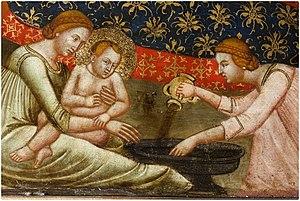
Bain de Jésus, au pied de l'image de la Nativité dans le polyptique de la Cathédrale Sainte Cécile d'Albi
.